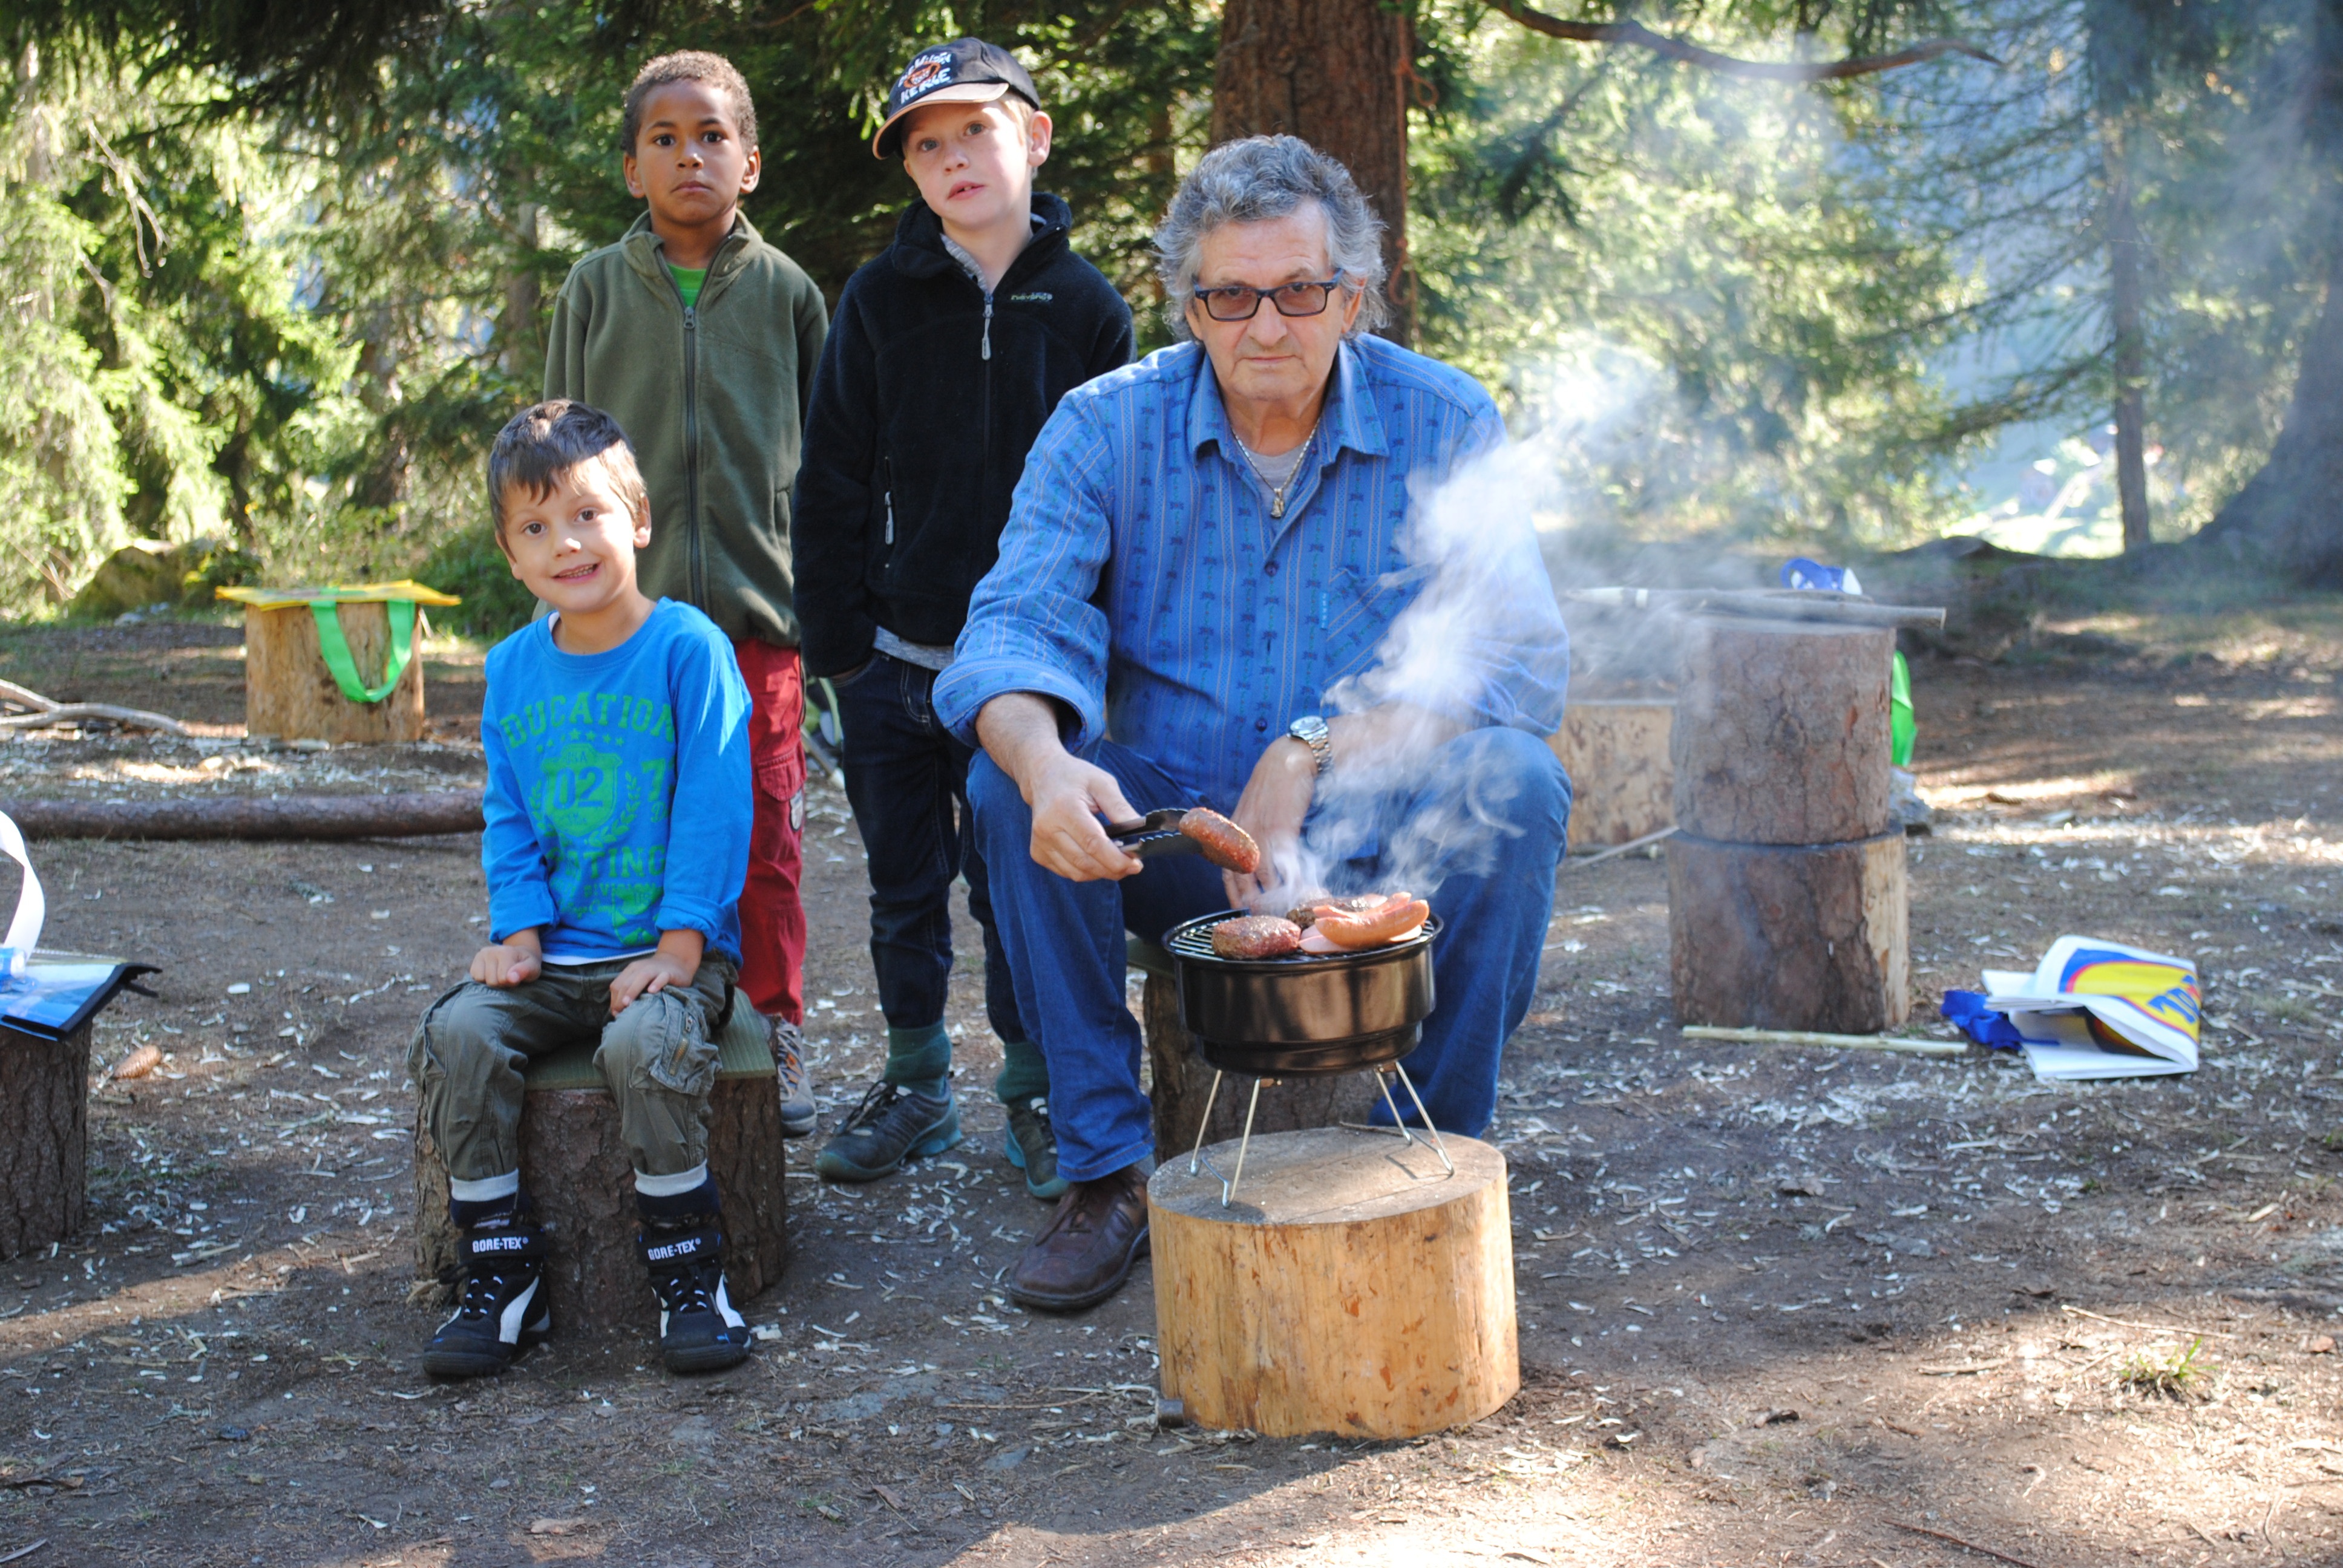
forest, people, old, smoke, young, community, barbecue, grill, sit, picnic, men, stand, generations